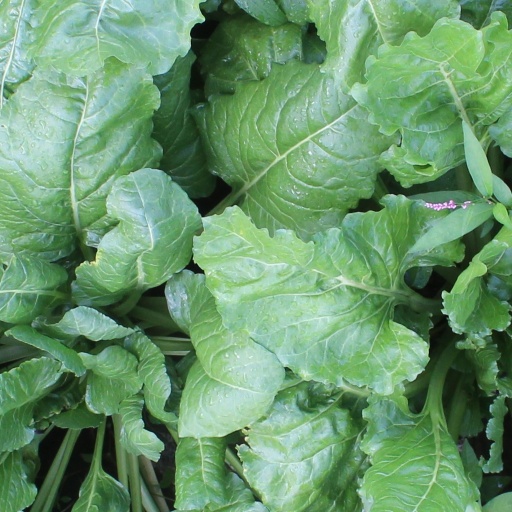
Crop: sugar beet